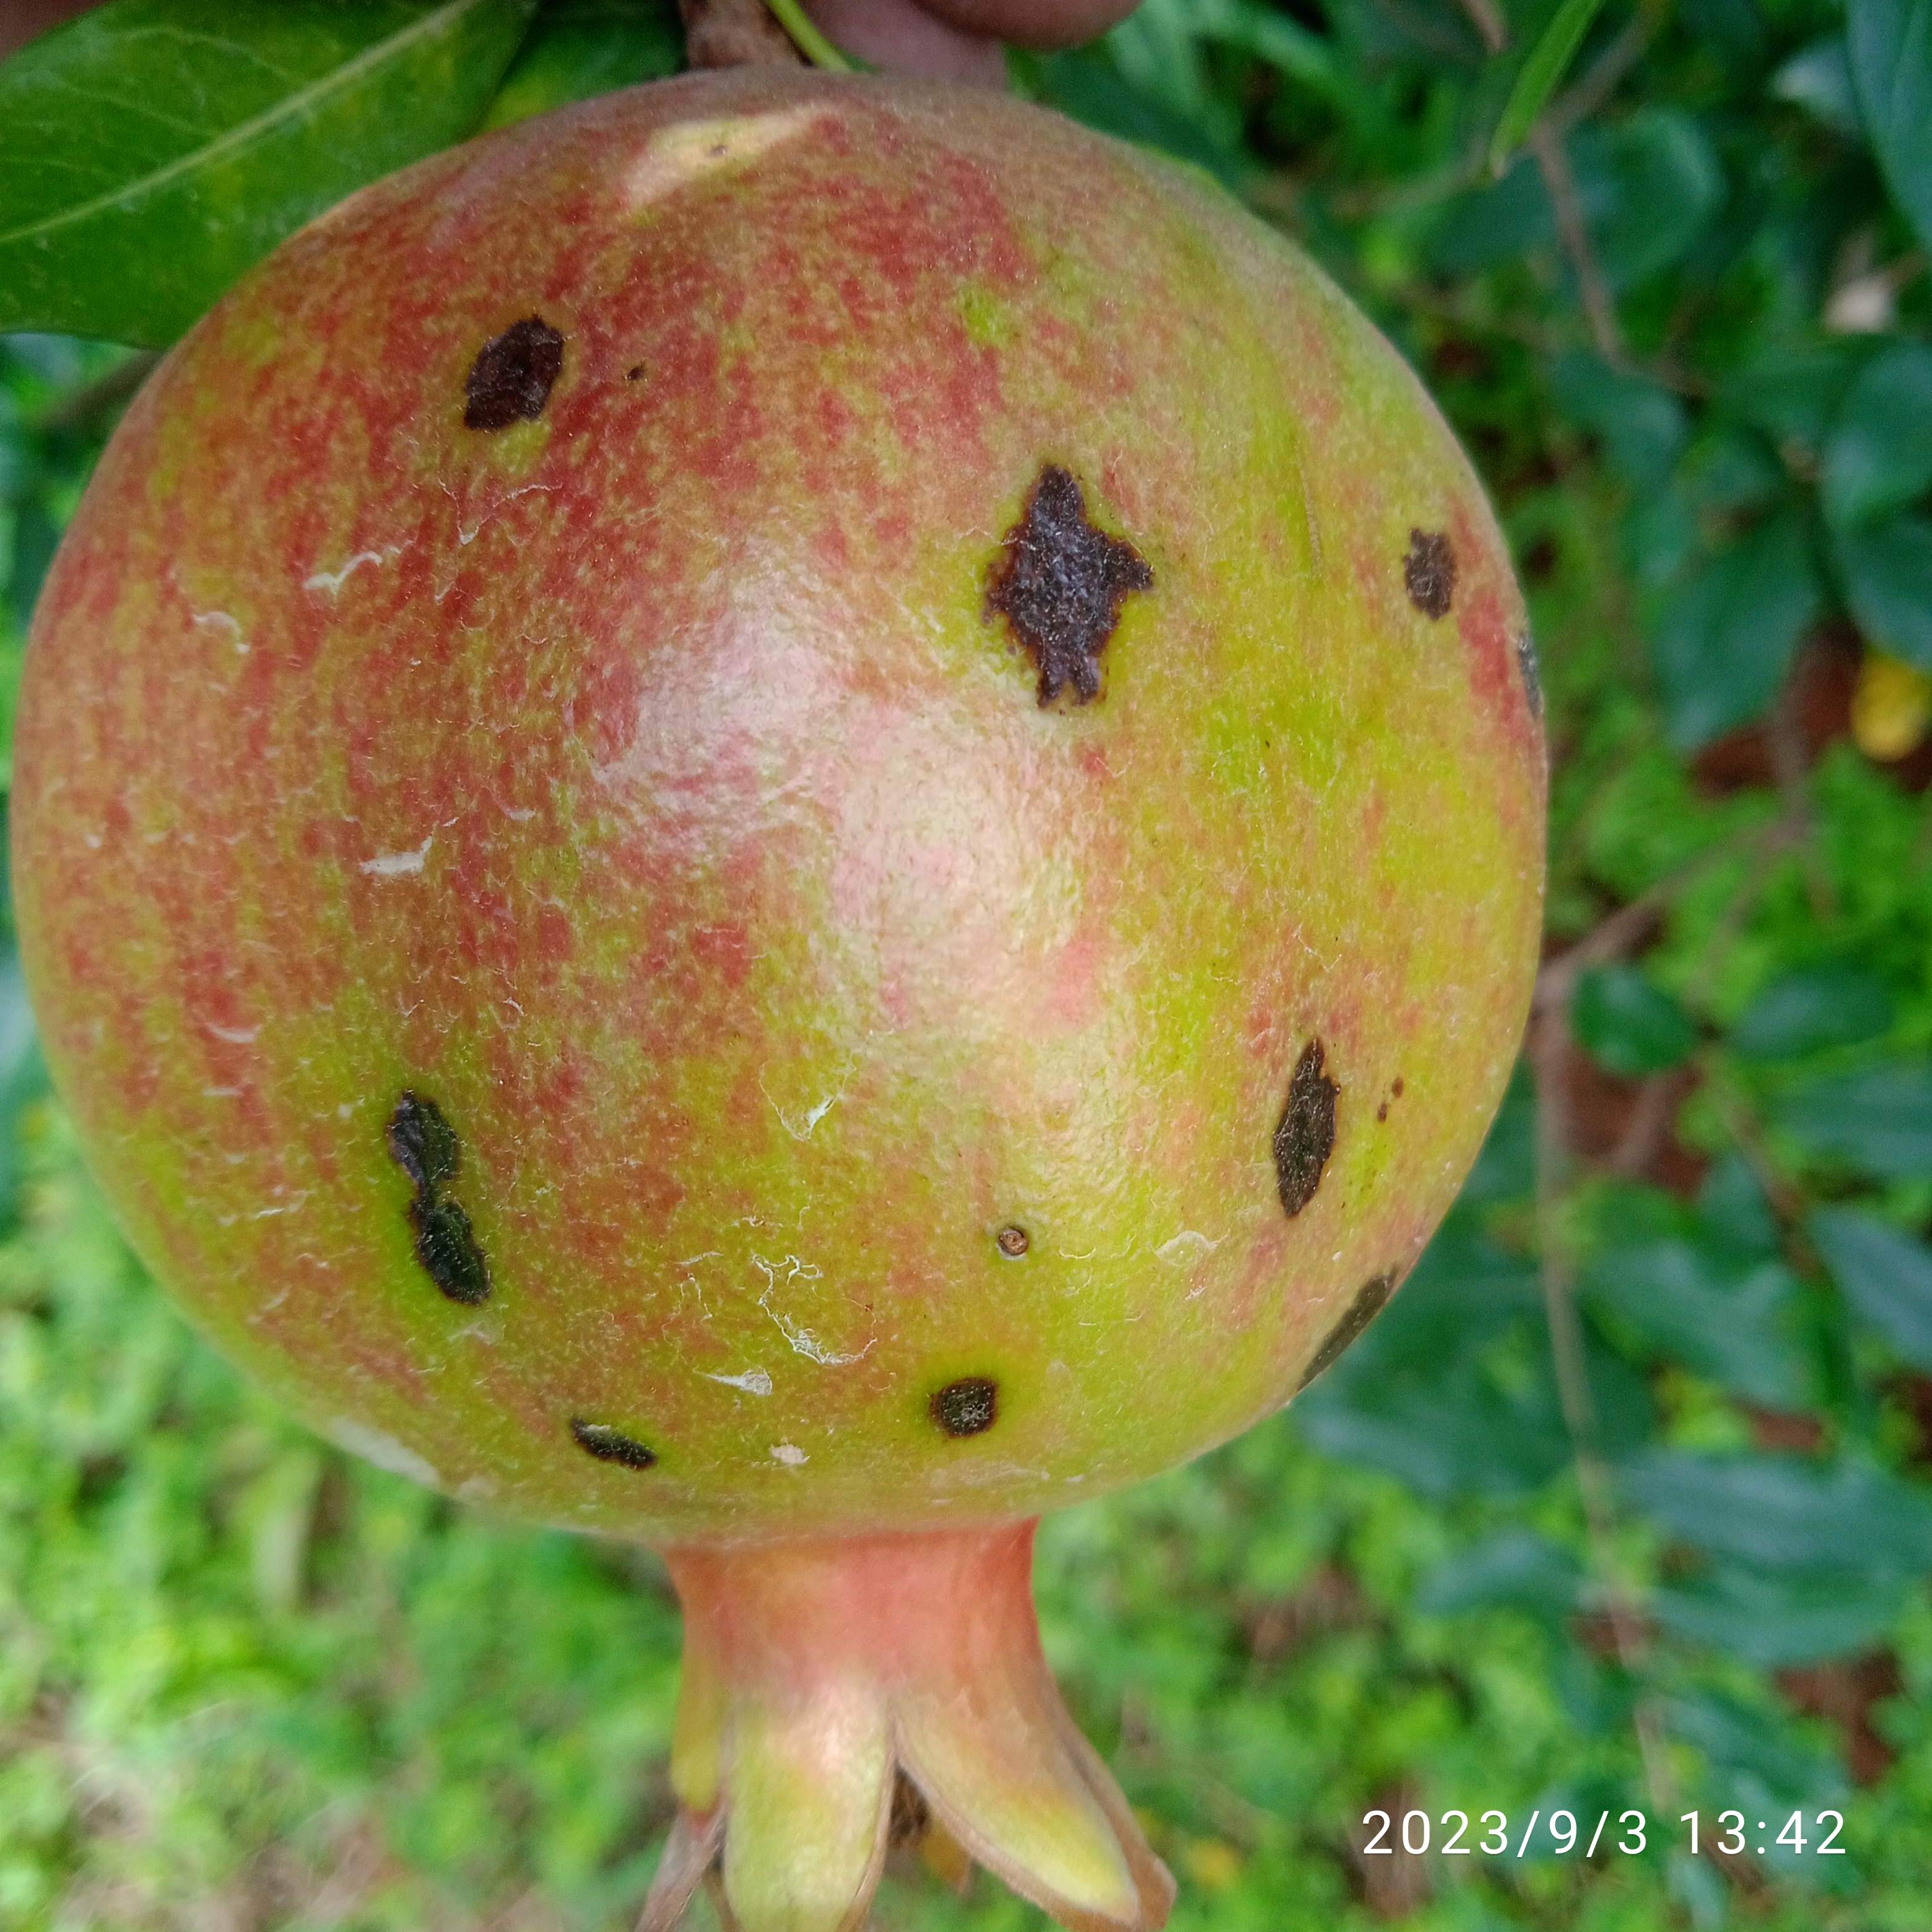
Label: Anthracnose